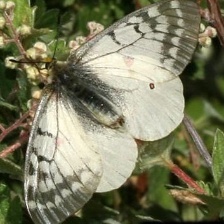
Species: CLODIUS PARNASSIAN